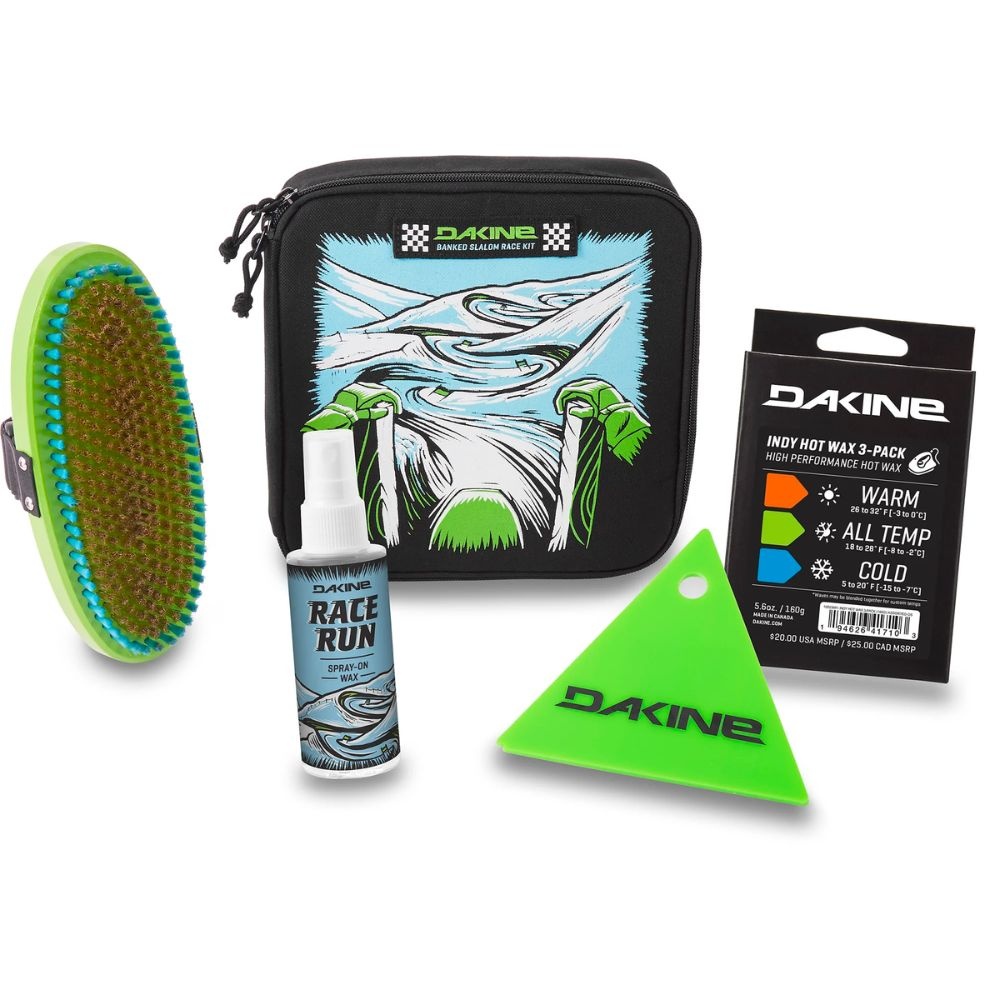
Slalom Race Kit
De Dakine Slalom Race Kit is de perfecte kit om je board naar een hoger niveau te tillen. Deze heeft drie soorten hot wax, een flesje spray on wax, een premium borstel en een wax scraper. Dat allemaal in een handige draagzak die je overal mee naartoe kan nemen. Eigenschappen Indy High Performance wax 3 pack Rub-On All Temp Polymeer Race wax Premium messing borstel Driehoek schraper Handige draagetui
Brand: Dakine
Category: Sporting Goods > Outdoor Recreation > Winter Sports & Activities > Skiing & Snowboarding > Ski & Snowboard Tuning Tools > Ski & Snowboard Waxing Irons